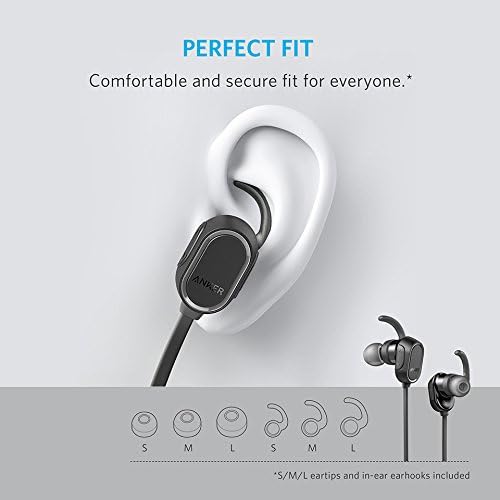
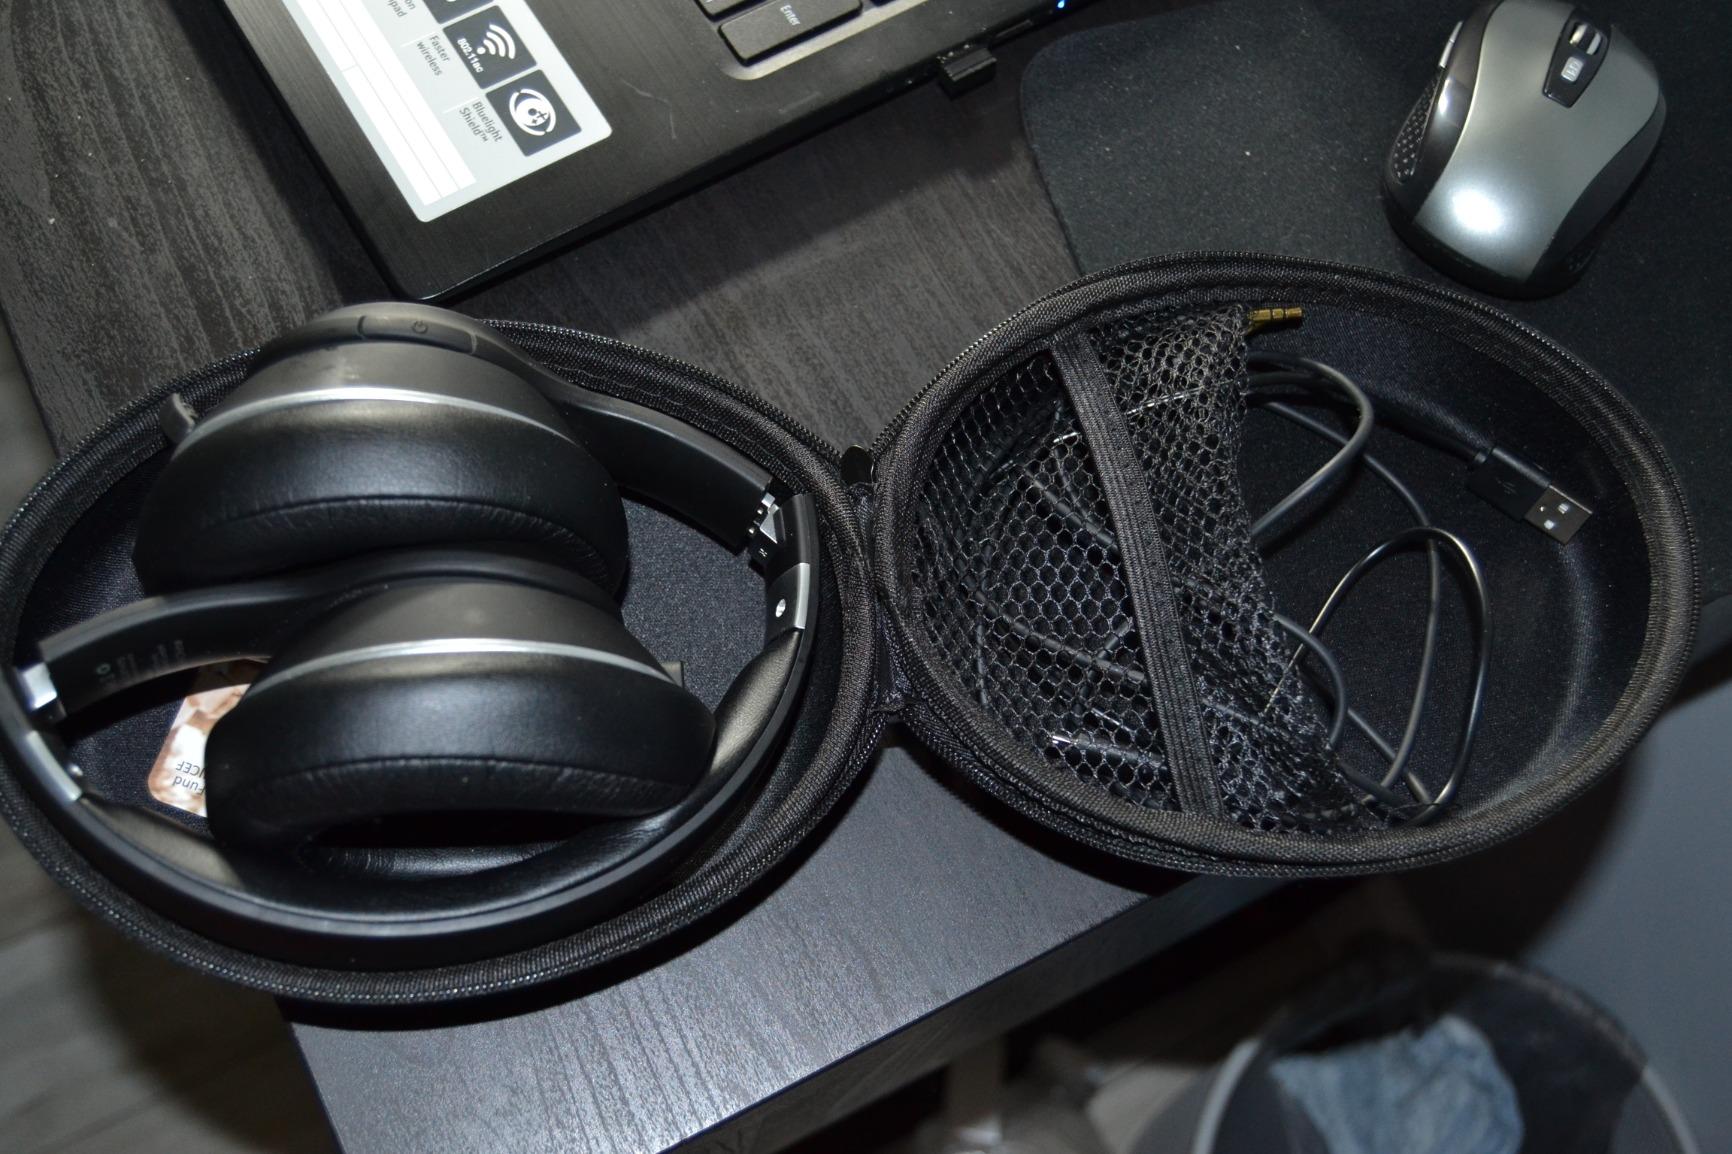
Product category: headphones
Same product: no